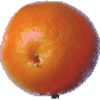
Label: tangelo